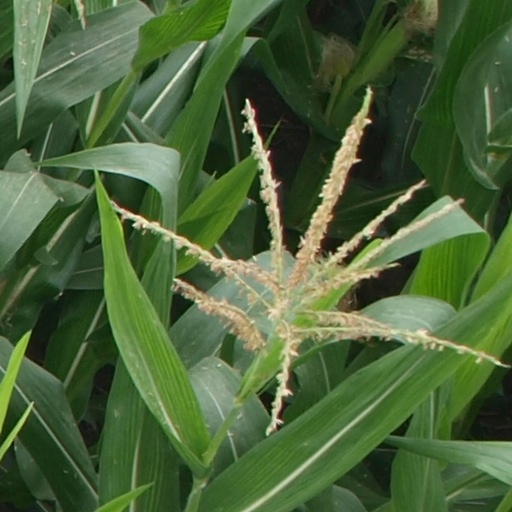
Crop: maize; corn